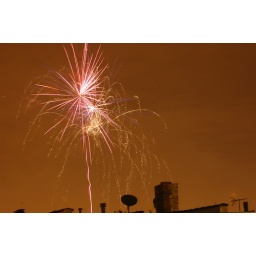
As you can see, the sky is never black in Chicago.